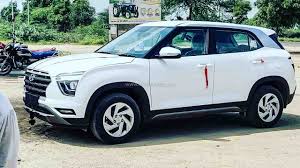
Label: noambulance